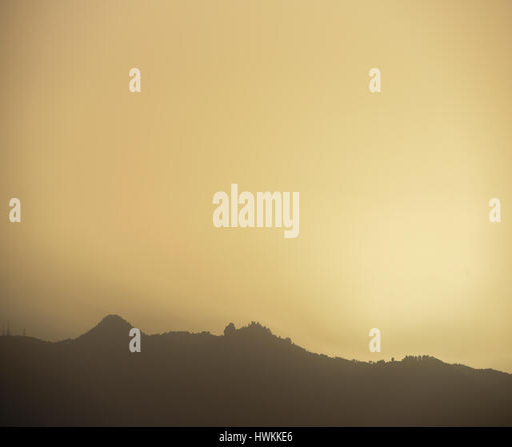
landscape is captured during early evening in south watching sun go down behind the hill and mountain